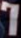
Number: 7